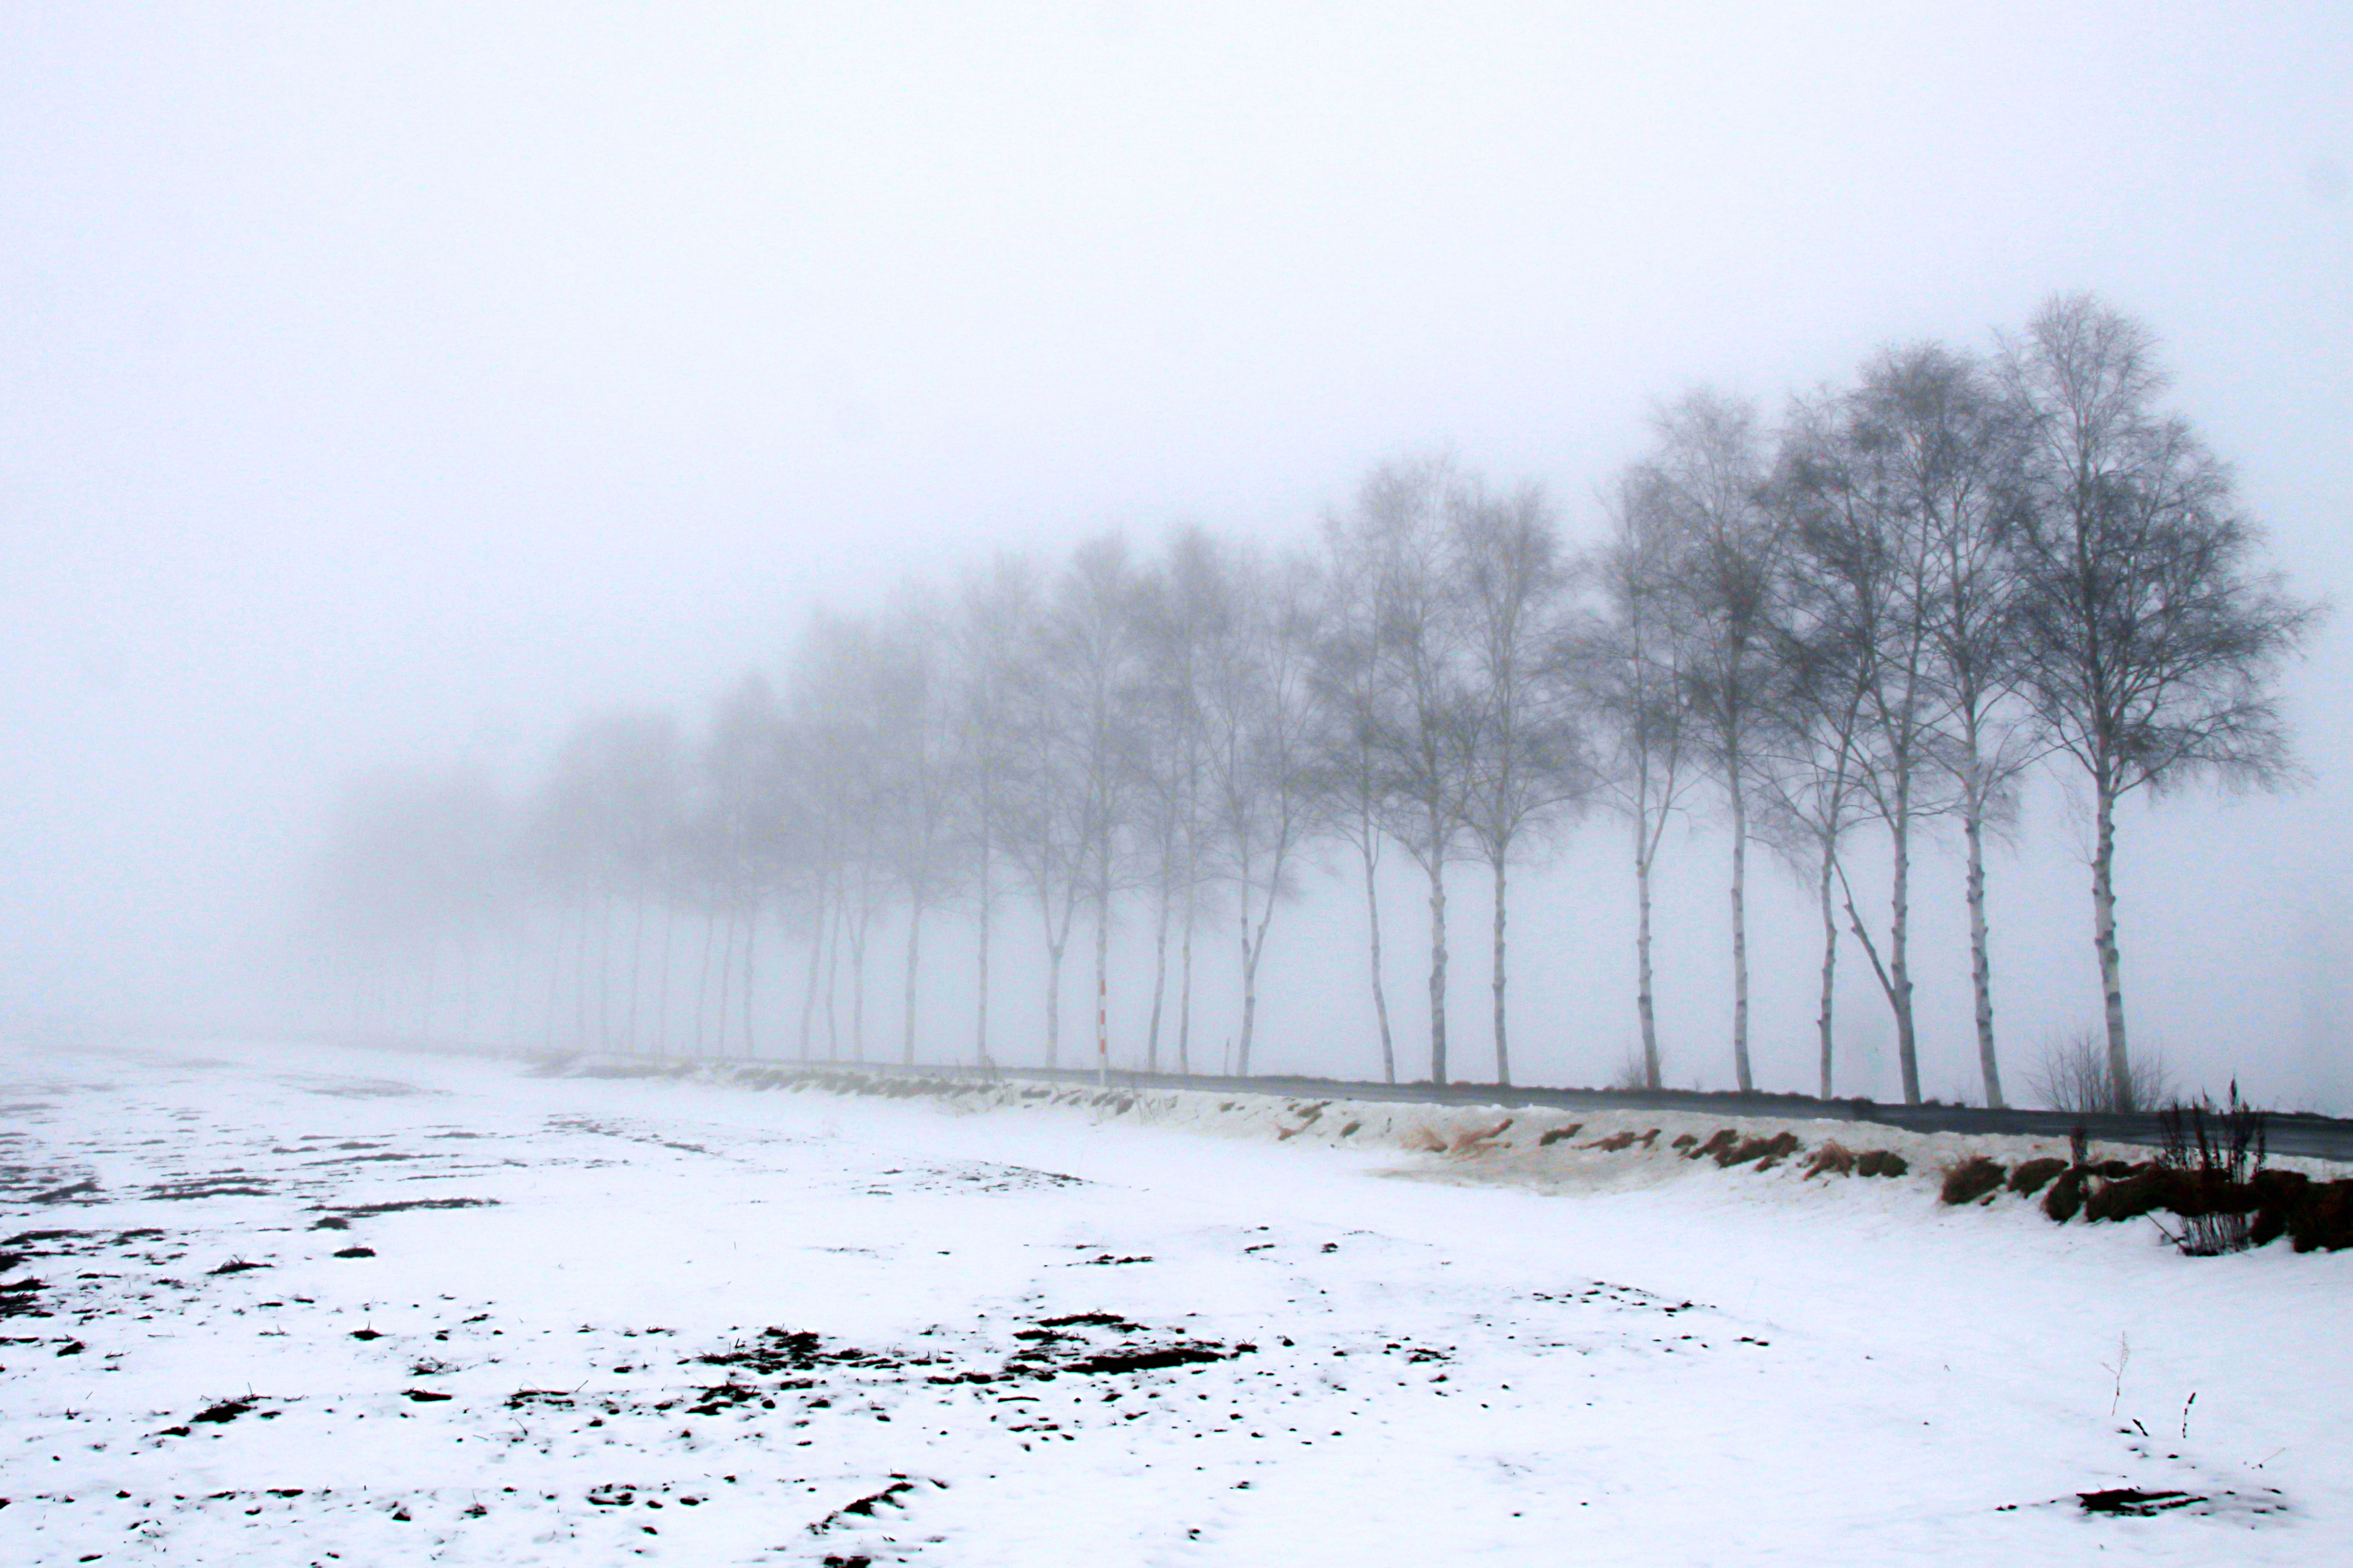
hokkaido, biei, snow, winter, fog, atmospheric phenomenon, mist, sky, freezing, water, natural landscape, tree, morning, blizzard, landscape, winter storm, cloud, haze, plant, frost